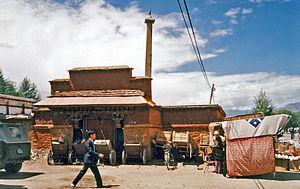
Les relations internationales du Tibet découlent dans un premier temps des accords passés par la Chine, la Russie, l'Inde et le Royaume-Uni au sujet du statut du Tibet. Plus tard les États-Unis et les Nations unies devaient jouer un rôle en réagissant à l'affirmation de souveraineté par la République populaire de Chine à partir de 1950. Le Népal et les autres petits pays, indépendants ou semi-indépendants, des confins indo-tibétains, jouent un rôle mineur de même que la Mongolie.
Heinrich Harrer est un alpiniste, sportif, explorateur, géographe et écrivain autrichien.
Trisong Detsen, né en 704 ou 742 et décédé en 797, est le 5ᵉ successeur de Songtsen Gampo et le 38ᵉ souverain de la dynastie Yarlung ou Chögyal. Il régna de 740 ou 755 à 797. Il est connu comme le roi qui implanta définitivement le bouddhisme au Tibet en y invitant Shantarakshita et Padmasambhava et en décrétant le bouddhisme religion d'État. Son règne marque l’apogée de la puissance militaire tibétaine.
Le pilier ou rdo-ring de Shöl à Lhassa, aussi connu sous le nom de doring chima, se dresse devant l'entrée sud de l'ancien village de Shöl, au pied du palais du Potala. Érigé aux environs de 764, ou « tout juste un peu plus tard », il porte les inscriptions les plus anciennes en tibétain connues à ce jour. Elles correspondent au tibétain ancien.
Shöl, parfois orthographié Shoel, Shhol, était un village ou bourg fortifié situé au pied du palais du Potala, à Lhassa, au Tibet. Il abritait, entre autres édifices, des résidences de notables et de religieux, la prison d'État, des bâtiments administratifs, des services annexes au palais, la cour de justice, le trésor public, deux imprimeries, une taverne, un dépôt de grains. Au Shöl intérieur, était venu s'ajouter un faubourg, Shöl extérieur, qui a été démoli en 1995.
Lhassa, ou Rasa dans la période pré-bouddhique, est une ville-préfecture, capitale du Tibet, région autonome de la république populaire de Chine depuis 1965.